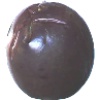
Label: passion_fruit